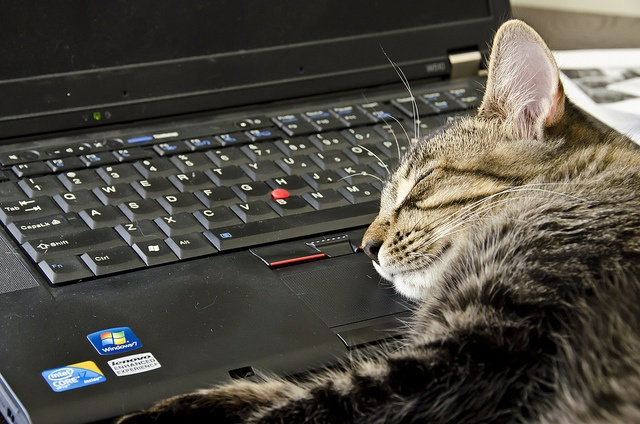
A cat that has fallen asleep on a laptop computer.
A tabby cat sleeping with its head on a laptop keyboard.
Kitteh asleep on his favorite place, the computer
A grey and black cat laying on black laptop.
A gray tabby cat sleeping with its head on a laptop computer.